Xuân Thủy National Park

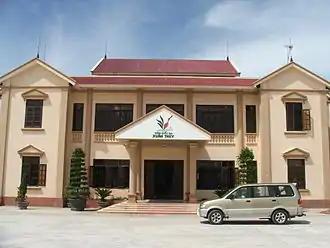
Office Xuân Thủy National Park

Xuân Thủy National Park is located in Giao Thủy District (Nam Định Province), 150 km south-east from Hanoi. It is the largest coastal wetland ecosystem in the north of Vietnam and placed in the south of the Red River mouth. The Core Zone has a total area of 7.100 hectares, 4000 hectares of low tide wetlands and 3.100 hectares of land. It covers the islets of Con Ngan, Con Lu and Con Xanh. Aquaculture farms and some parts of mangrove forest cover the largest islet, Con Ngan. Con Lu islet is covered by sandy areas as such as alluvial flats and aquaculture farms. Con Lu, which is the smallest of the three islets is being widened by alluvium from the Red River and covered by sandy layer.